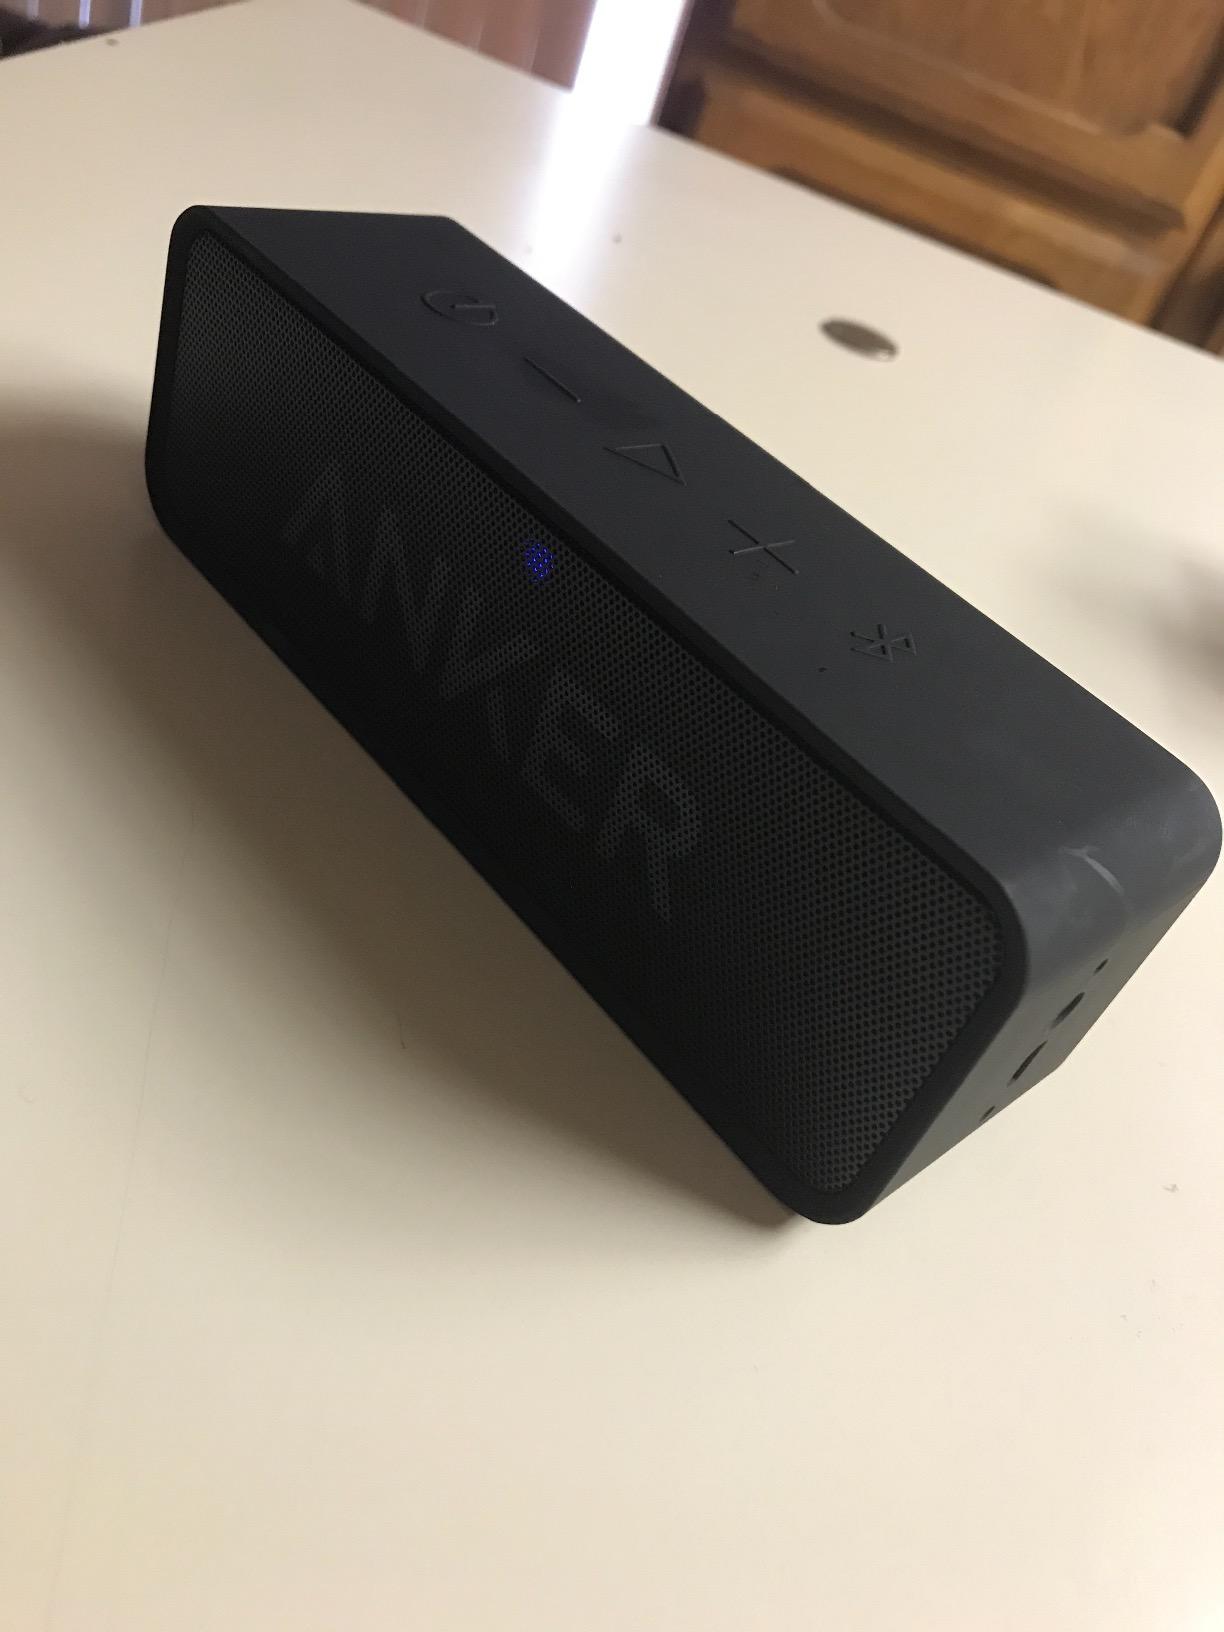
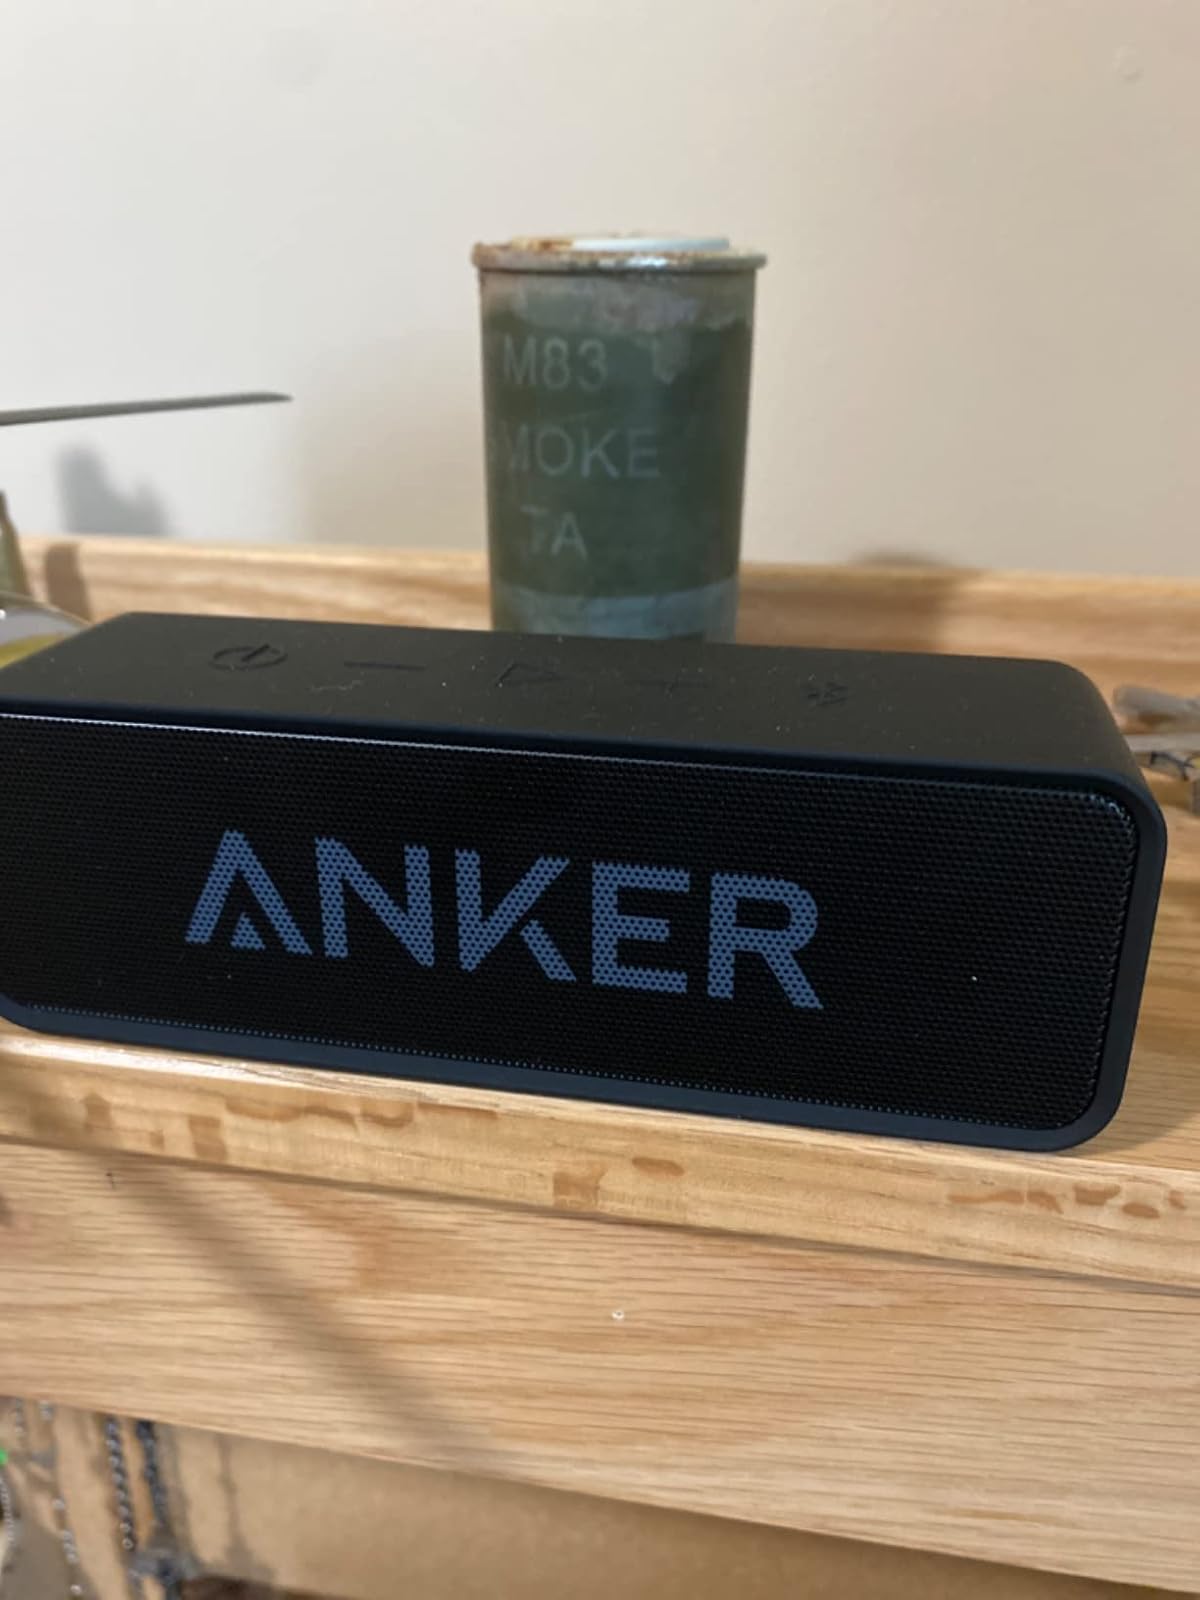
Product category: speaker
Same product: yes